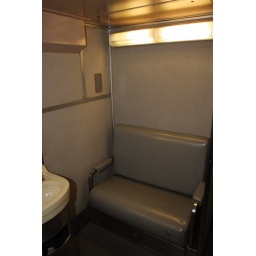
Silver Lariat - Love seat in lounge